Oil immersion

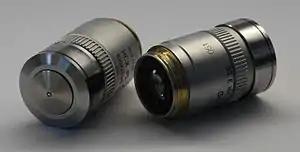
Two Leica oil-immersion objective lenses. Oil-immersion objective lenses look superficially identical to non-oil-immersion lenses.

In light microscopy, oil immersion is a technique used to increase the resolving power of a microscope. This is achieved by immersing both the objective lens and the specimen in a transparent oil of high refractive index, thereby increasing the numerical aperture of the objective lens.